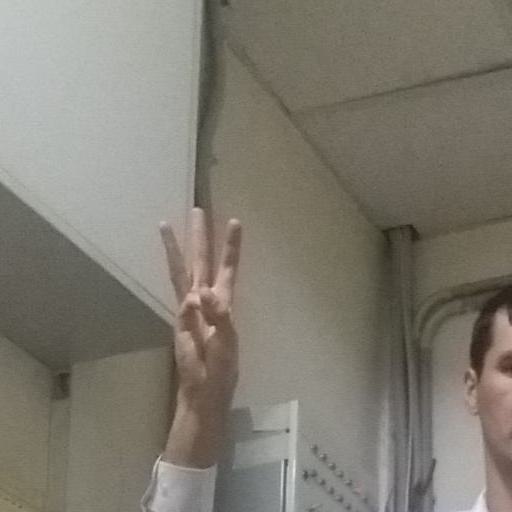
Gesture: three